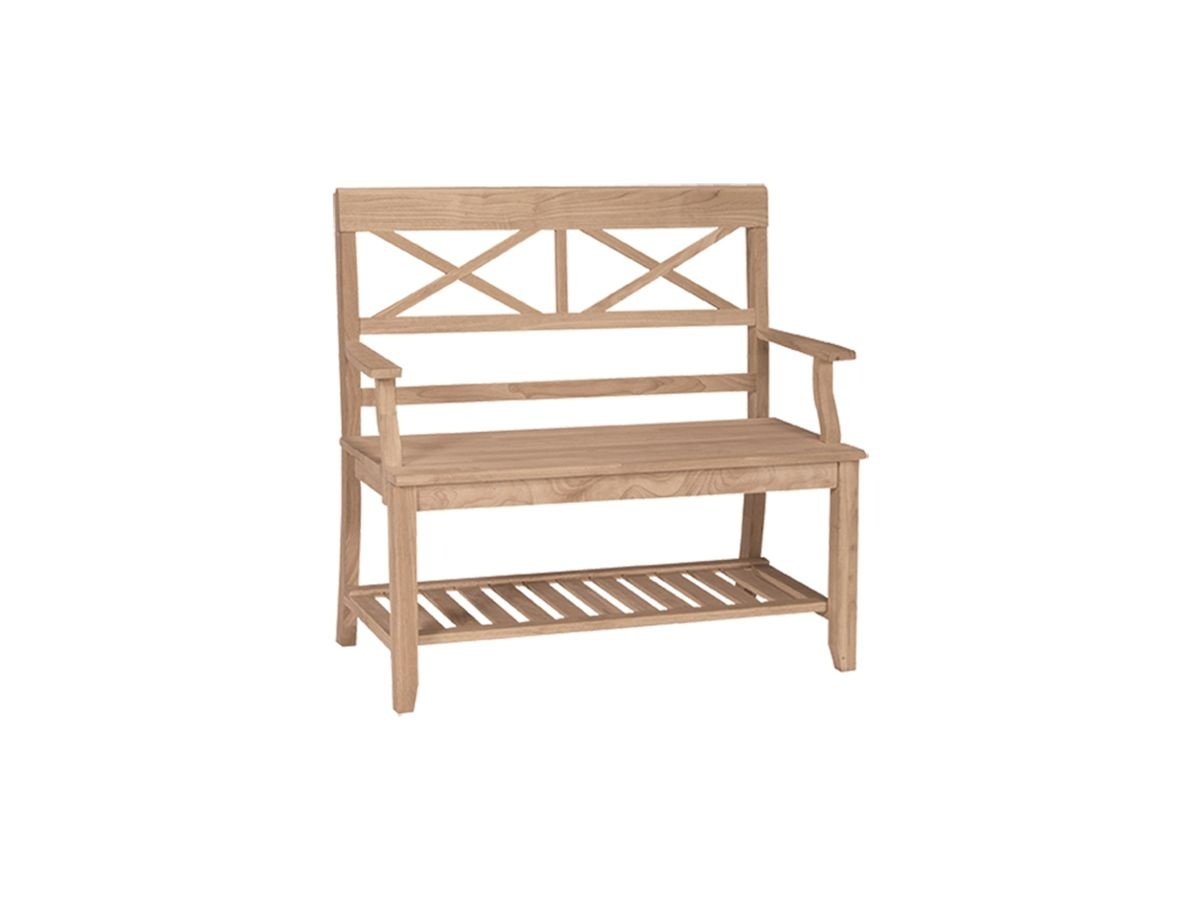
John Thomas Unfinished Double X-Back Bench
Weight & Dimensions Dimensions Full Dimension 38.25W x 17D x 37.5H Width 38.25" Depth 17" Height 37.5" Weight Weight 30lbs. More About This Product John Thomas Unfinished Double X-Back Bench, 38.25W x 17D x 37.5H, 30lbs. Double X Back Bench Overall Width: 40''W, Overall Depth: 22''D John Thomas Furniture has proudly been crafting the finest solid wood home furnishings. We believe in, and are inherently committed to, offering the most beautiful, long lasting, affordable home furnishings. Our product is made entirely of Parawood, which is part of the maple family. It is valued for its dense grain, minimal shrinkage, attractive light color and ease of finishing. It is also prized as an "environmentally friendly" wood, as it makes use of plantation grown trees that have been cut down at the end of their latex-producing cycle. Our Tables. Have ball bearing extension glides making for a seamless, smooth transition from smaller to larger dining. Gap covers that ensure our table aprons are continuous and allow for minor table expansion due to drastic climate changes. They are crafted with folding leaf hinges that enable table leaves to store flat as well as providing leaf apron protection, apron stabilizers that ensure strength and stability of a table, self-storing Butterfly Leaf (Leaves) that save space, and reinforced corner block bolts with locking nuts/washers for maximum stability. Our Chairs. Are built with leg stretchers to ensure the legs do not loosen from the strenuous and everyday used chairs undergo. The leg stretches that are both glued and screwed in place. They are constructed entirely of solid wood (all parts and components). Our custom upholstery seat options are all manufactured in the U.S. Our Finishing. We use only high performance, pre-catalyzed sealers/lacquers understanding that you don't just stand around and look at your furniture.You use it!
Brand: John Thomas
Category: Furniture > Benches > Kitchen & Dining Benches > Backed Benches